Language isolate

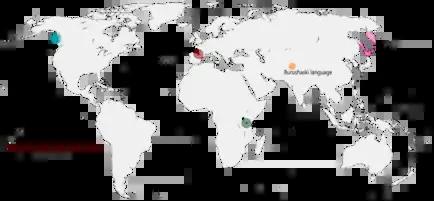
Locations of a few relatively well-known examples of isolated languages

A language isolate, or an isolated language, is a language that has no demonstrable genetic relationship with any other languages. Basque in Europe, Ainu and Burushaski in Asia, Sandawe in Africa, Haida and Zuni in North America, Kanoê and Trumai in South America, and Tiwi in Oceania are all examples of such languages. The exact number of language isolates is yet unknown due to insufficient data on several languages.